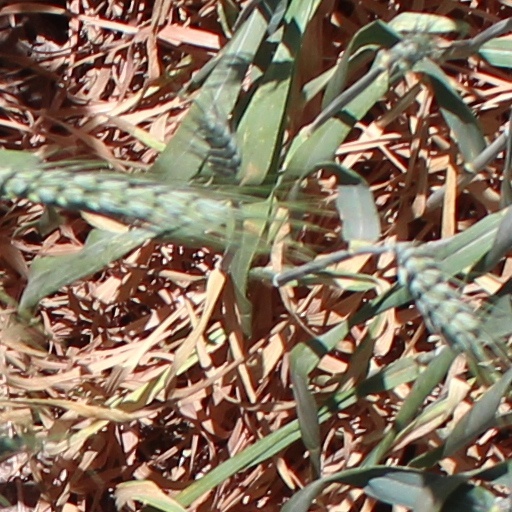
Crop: wheat